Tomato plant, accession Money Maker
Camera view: tilt-top (135 deg); turntable rotation: 240 degrees
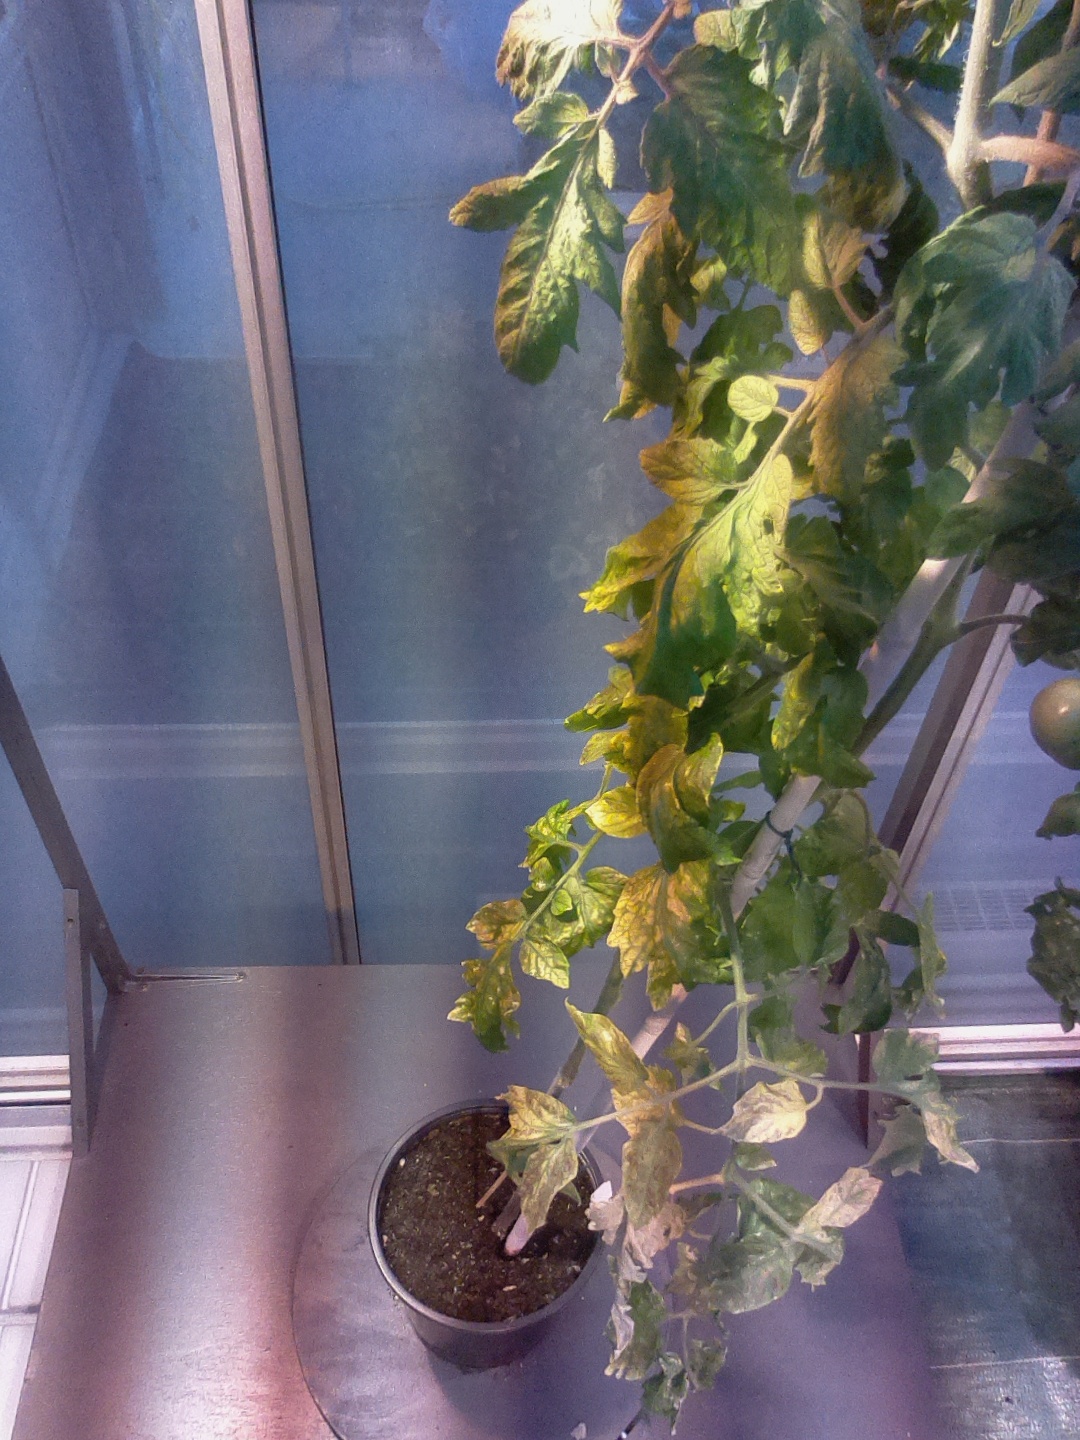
BBCH growth stage 77: 70%-80% of final fruit size